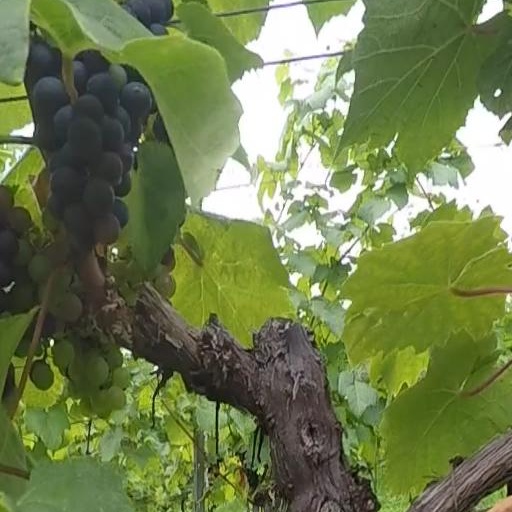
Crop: grape